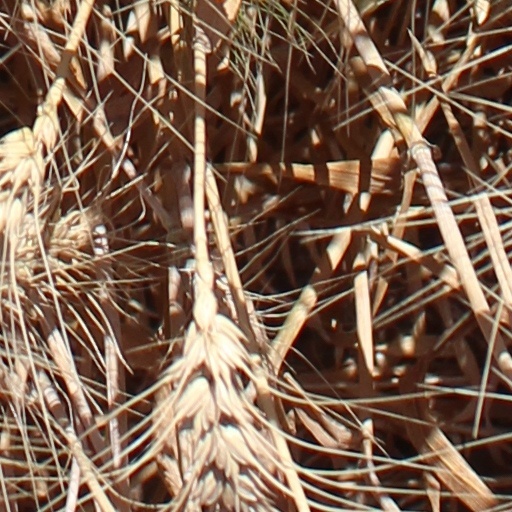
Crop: wheat